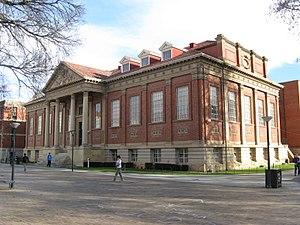
L’architecture australienne, au moins au début de l'histoire du pays, fut influencée par les architectures anglaise et américaine. Au mieux, les architectes australiens cherchaient à être les premiers à importer les nouveaux styles et essayaient de leur donner des caractères locaux. L'architecture australienne contemporaine post-seconde Guerre mondiale reflète le multiculturalisme de la société australienne et lui donne une identité émergente multifactorielle.